Lunar Prospector

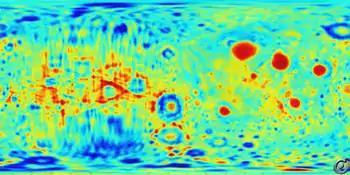
A visualization of the lunar gravity field based on spherical harmonic coefficients determined from "Lunar Prospector" data. The left side of the image shows the far side of the Moon where the increased uncertainty in the gravity field can be seen.

The "Lunar Prospector" Gamma Ray Spectrometer (GRS) produced the first global measurements of gamma-ray spectra from the lunar surface, from which are derived the first "direct" measurements of the chemical composition for the entire lunar surface.